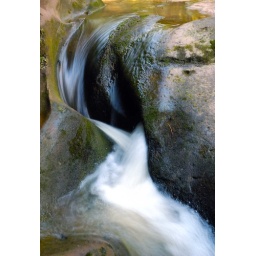
Result of water flowing over a sandstone base for a few million years